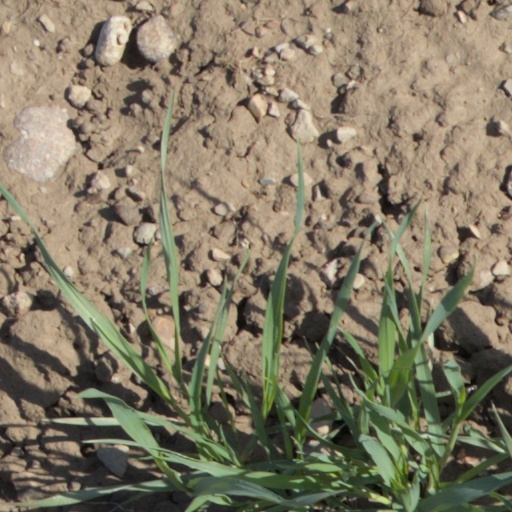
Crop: wheat